Fear of crime

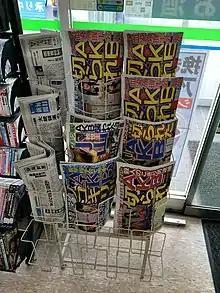
Full front pages of Japanese newspapers about a crime that left 3 injured

Public perceptions of the risk of crime are, in part, shaped by mass media coverage: individuals pick up from media and interpersonal communication circulating images of the criminal event — the perpetrators, victims, motive, and representations of consequential, uncontrollable, and sensational crimes. The notion of 'stimulus similarity' may be key: if the reader of a newspaper identifies with the described victim, or feels that their own neighbourhood bears resemblance to the one described, then the image of risk may be taken up, personalised and translated into personal safety concerns.